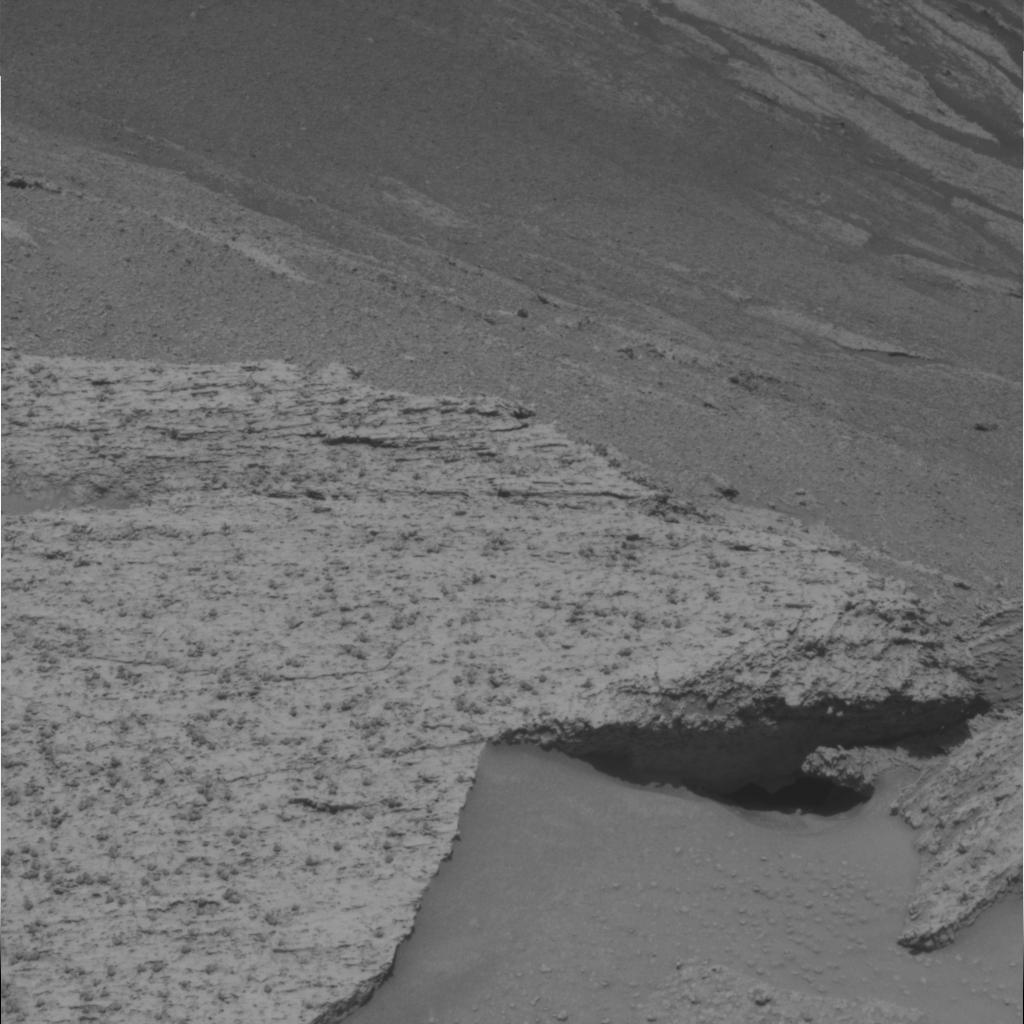
Surface features visible: Rock Outcrops, Rock (Linear Features), Soil, Spherules, Nearby Surface